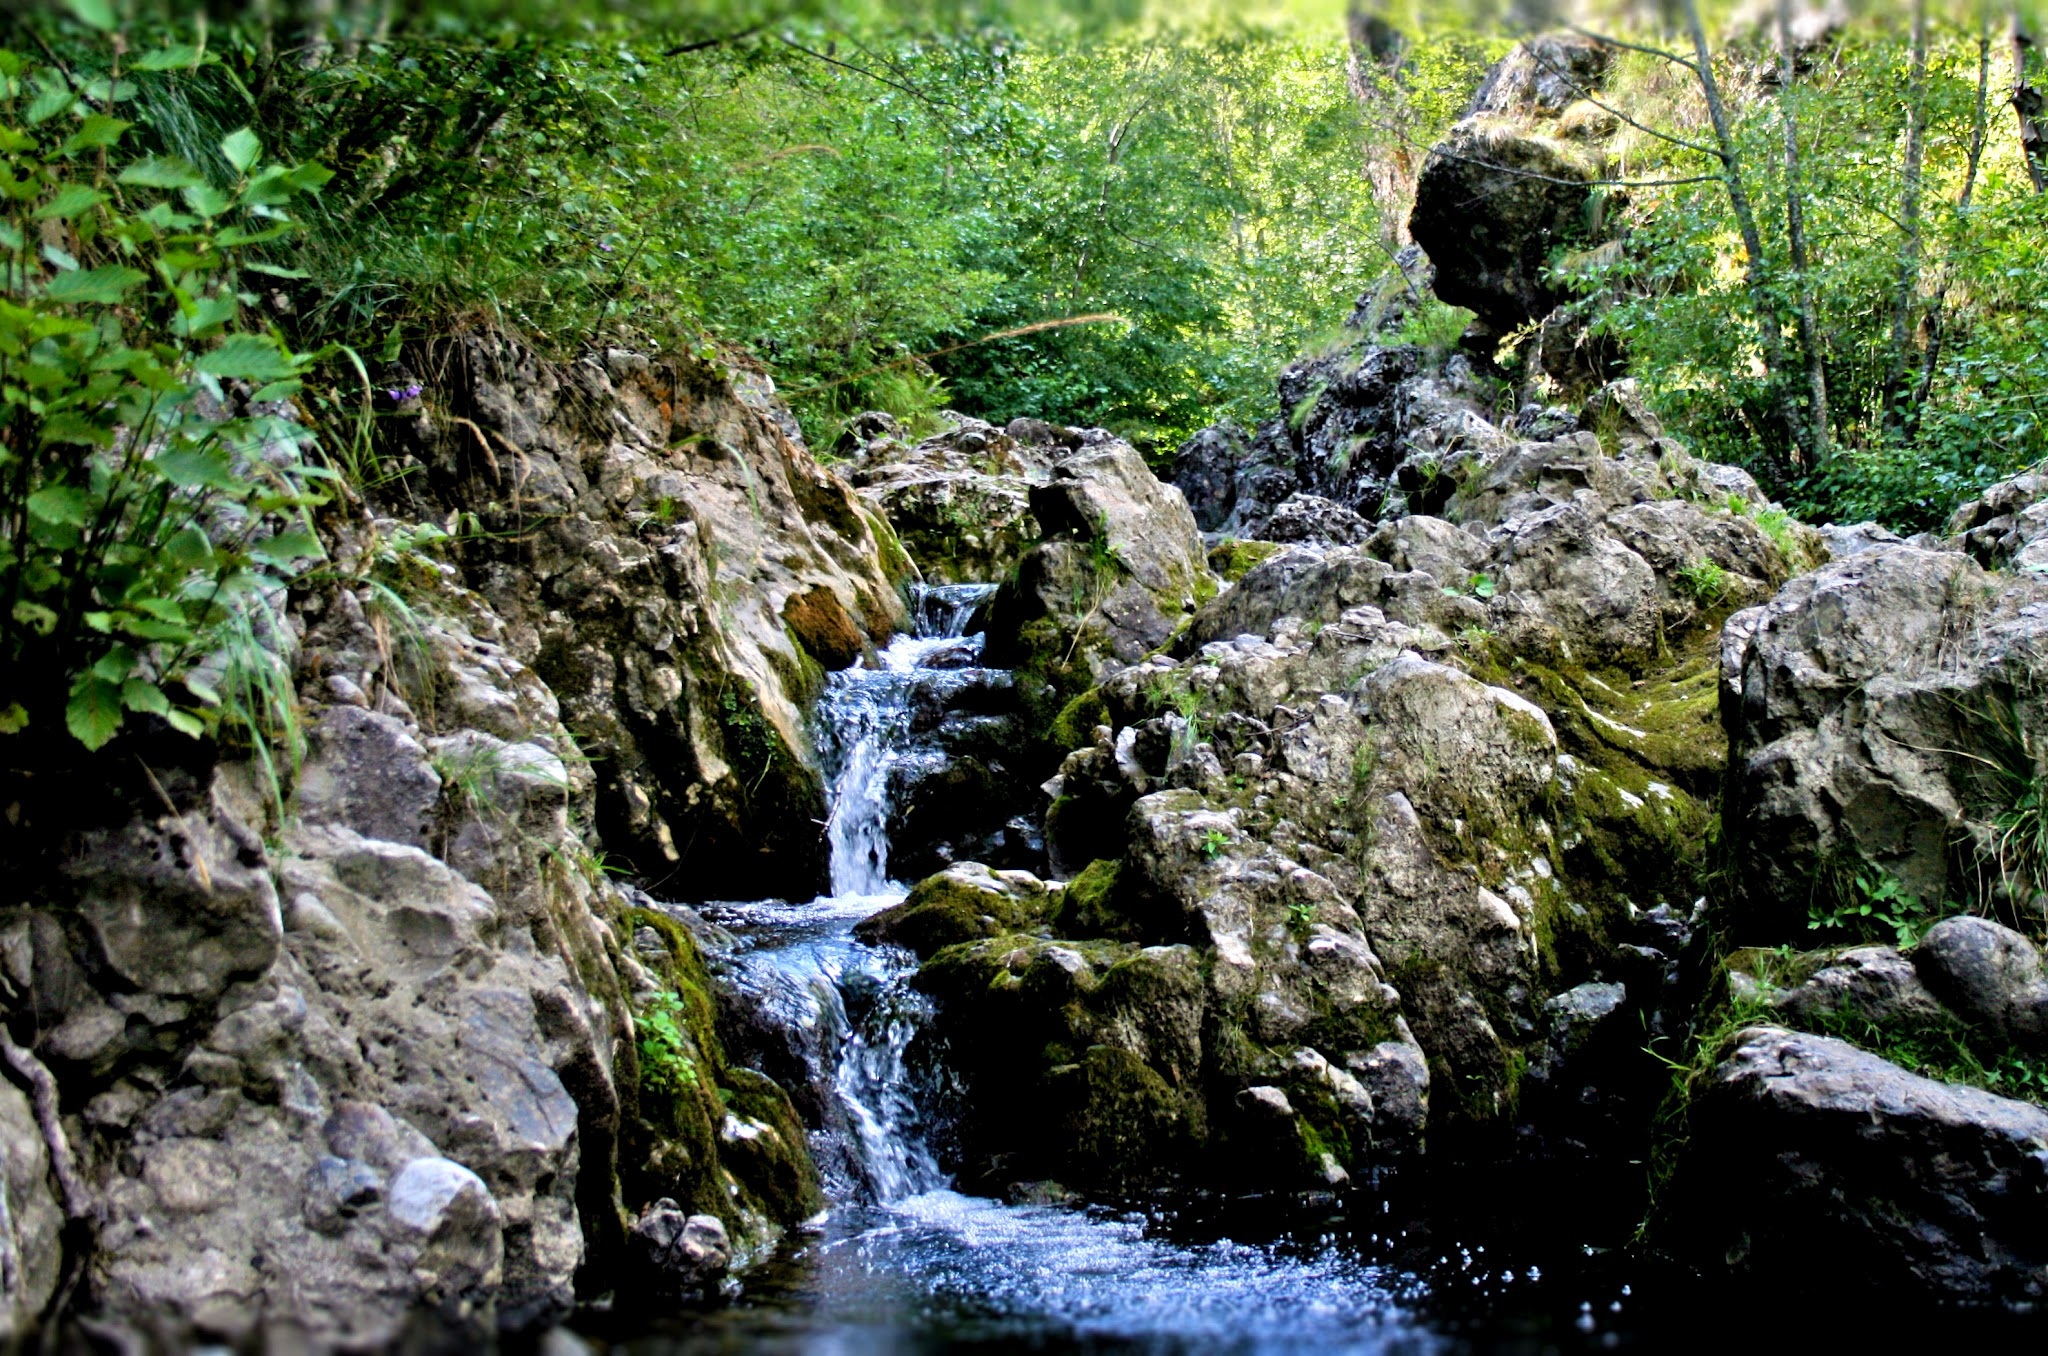
landscape, tree, water, nature, forest, outdoor, rock, waterfall, wilderness, mountain, flower, river, stone, summer, travel, wild, clear, stream, spring, green, cascade, natural, fresh, rapid, botany, body of water, vegetation, rainforest, ravine, woodland, water feature, watercourse